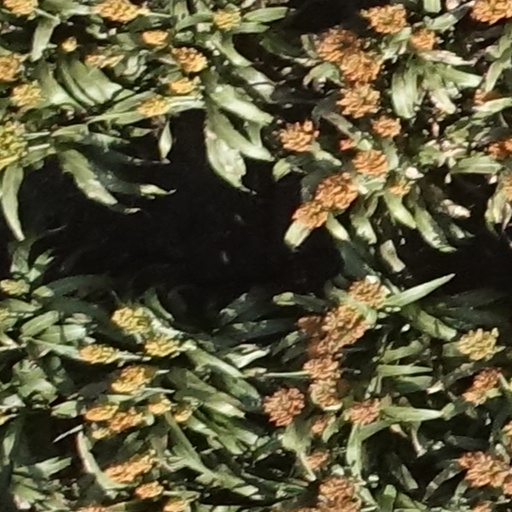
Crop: sorghum